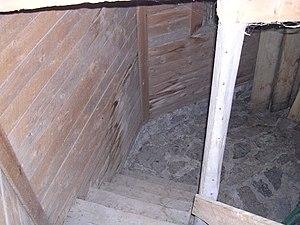
Intérieur du moulin Voyer à Neuville (Québec). Ce moulin est une reconstitution d'un moulin à vent inspiré du moulin à vent de l'Île-aux-Coudres. Le nom Voyer est celui de ses constructeurs.
Le Moulin Voyer est un moulin à vent construit à Neuville, dans la région de la Capitale-Nationale, au Québec, Canada.